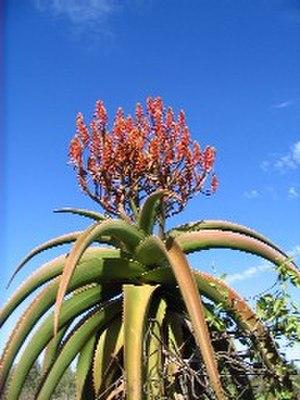
Aloe vaombe
L’Arboretum d'Antsokay est un parc botanique situé à 12 km au sud-est de la ville de Tuléar, au sud-ouest de Madagascar.
L' aloe vaombe est une variété arborescente d'aloe endémique de l'île de Madagascar.
Aloe est un genre de plantes succulentes, les aloès, originaires d'Afrique, de Madagascar et les Iles Mascareines, de la péninsule arabique et Socotra.